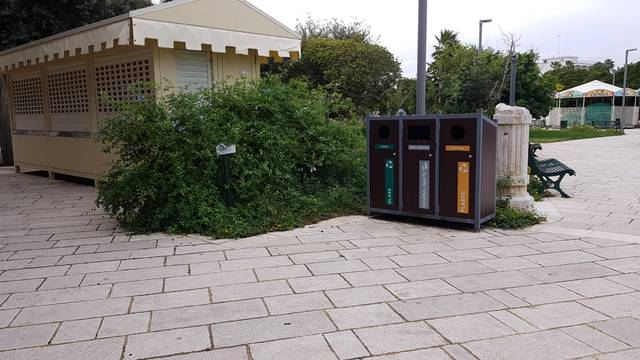
Region: Italy
Coordinates: 40.146, 18.49